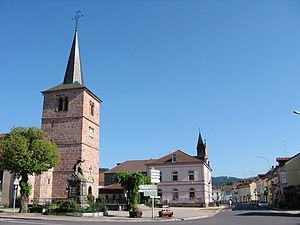
Granges-Aumontzey est, depuis le 1ᵉʳ janvier 2016, une commune nouvelle française située dans les Vosges en région Grand Est. Elle fait partie de la Communauté de communes des Hautes Vosges.
Granges-sur-Vologne, est une ancienne commune française située dans le département des Vosges, en région Grand Est. Elle est devenue le 1ᵉʳ janvier 2016 une commune déléguée de la commune nouvelle de Granges-Aumontzey.